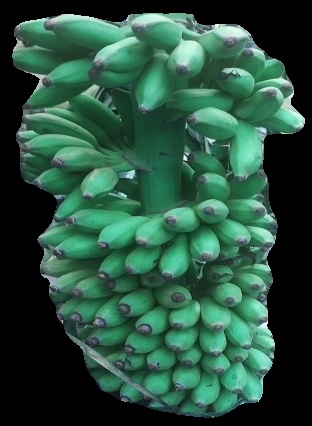
Variety: elakki-bale
Grade: grade1